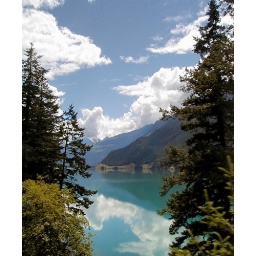
Taken from the train ride from Vancouver to Prince George. (Hence the blurry tree in the foreground right!)